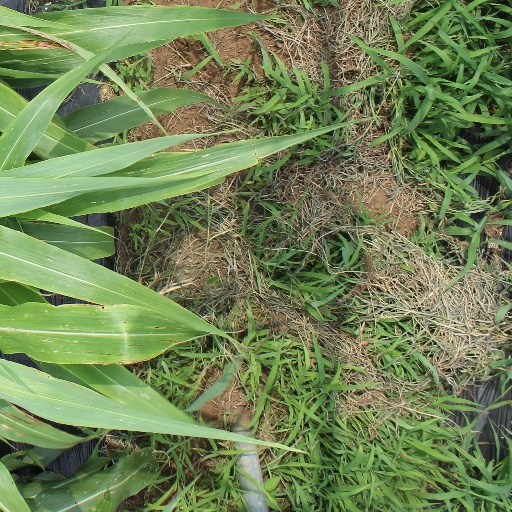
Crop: sorghum